Battle of Dhala

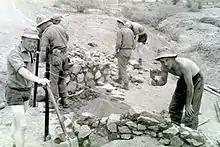
Culvert construction on the Dhala Road by Territorial Army Sappers of 131 Parachute Engineer Regiment in April 1965

The Battle of Dhala took place in March 1965 during the Aden Emergency.